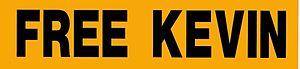
Kevin Mitnick, né le 6 août 1963 à Van Nuys en Californie, est un ancien pirate informatique américain, devenu depuis les années 2000 consultant en sécurité informatique.